Presidency of Warren G. Harding

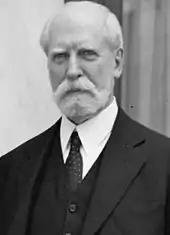
Charles Evans Hughes, former Supreme Court Justice and Harding's Secretary of State

During the 1920s, use of electricity became increasingly common, and mass production of the automobile stimulated industries such as highway construction, rubber, steel, and construction. Congress had passed the Federal Aid Road Act of 1916 to aid state road-building programs, and Harding favored a further expansion of the federal role in road construction and maintenance. He signed into law the Federal Aid Highway Act of 1921, which allowed states to select interstate and intercounty roads that would receive federal funds. From 1921 to 1923, the federal government spent $162 million on America's highway system, infusing the U.S. economy with a large amount of capital.